Tokyo Skytree Station

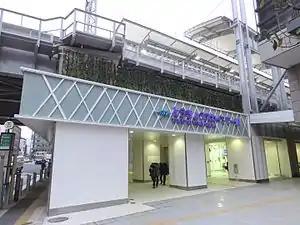
Station entrance in 2012

is a railway station on the Tobu Skytree Line in Sumida, Tokyo, Japan, operated by the private railway operator Tobu Railway. It is adjacent to the Tokyo Skytree and Skytree Town redevelopment, and was formerly known as Narihirabashi Station.